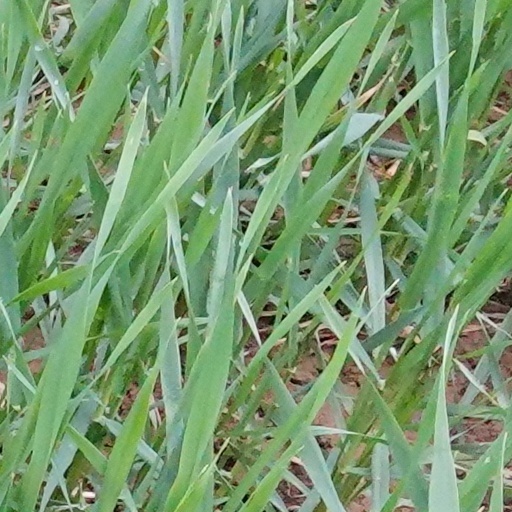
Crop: wheat